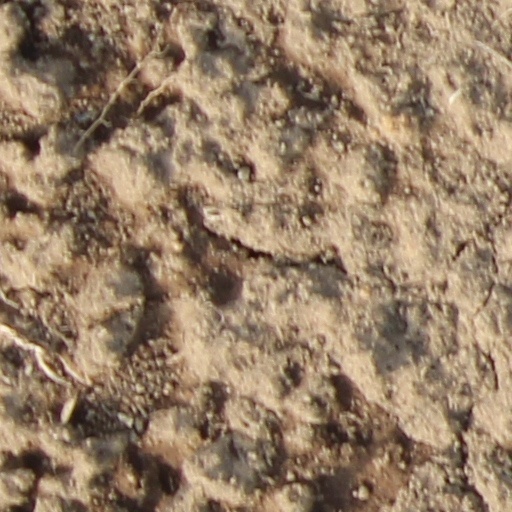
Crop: wheat